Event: Ecuador Earthquake
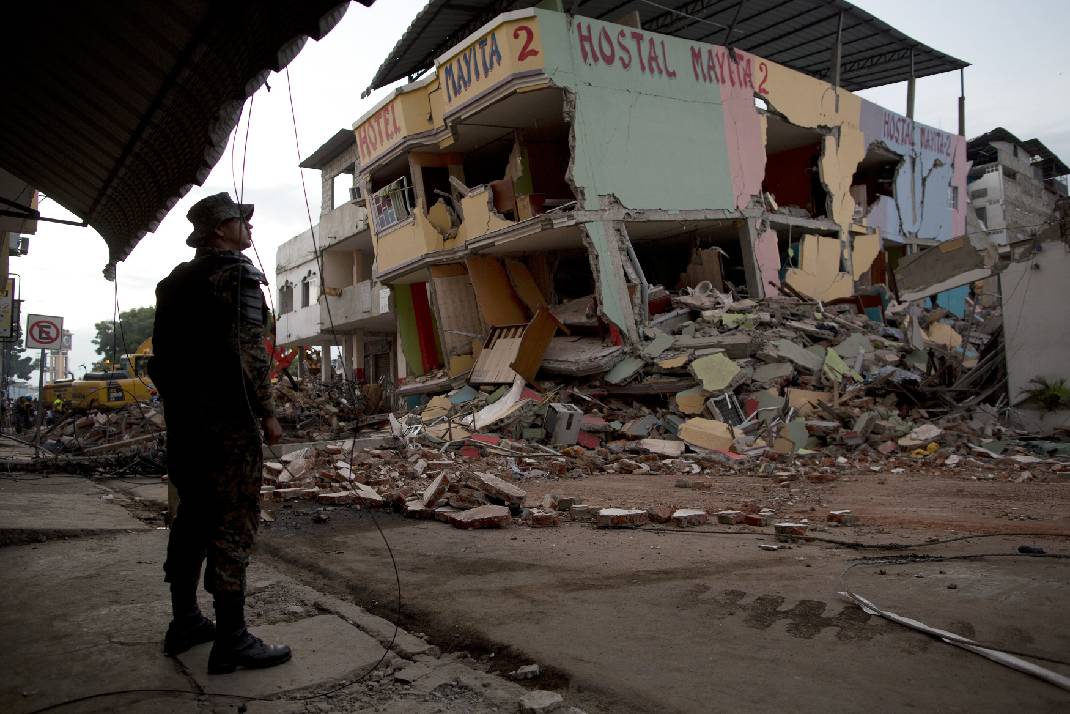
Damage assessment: damage